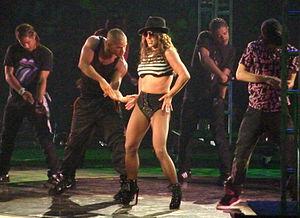
Toxic est une chanson de l'artiste chanteuse américaine pop Britney Spears, coécrite et produite par Bloodshy & Avant et extraite du quatrième album de la chanteuse, In the Zone. La chanson est sortie le 12 janvier 2004, sous Jive Records en tant que deuxième single de l'album. Alors que les titres Boom Boom et Outrageous étaient pressentis l'un ou l'autre pour devenir le deuxième single de In the Zone, Britney Spears choisit finalement Toxic. Une chanson dance-pop aux influences electropop, bénéficiant d'une instrumentation variée. Les paroles du titre se réfèrent au fait d'être accro à un amant.